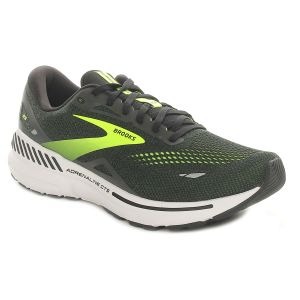
Brooks Scarpa da Running Uomo  Adrenaline Gts 23 Nero   Sconto 30%
Prezzo: 105,00 €